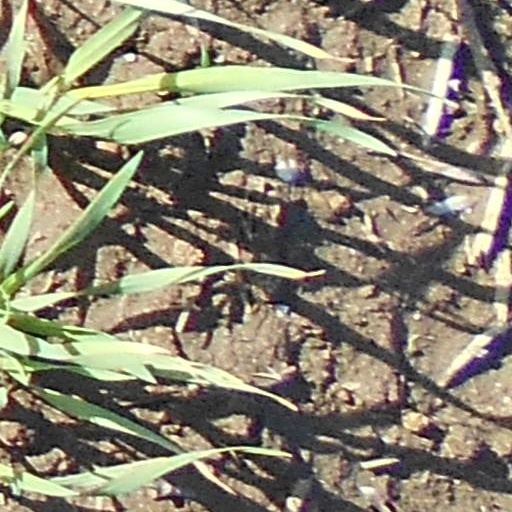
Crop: wheat